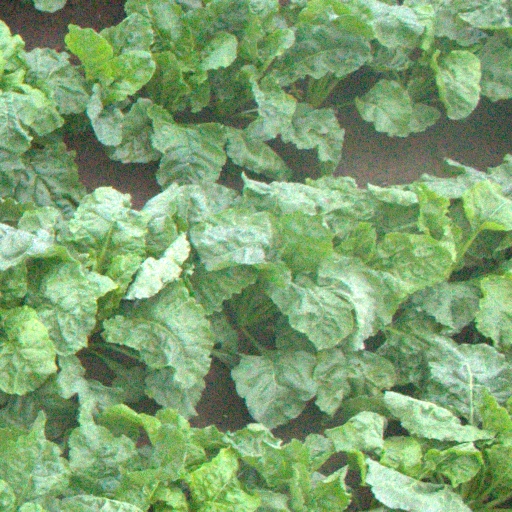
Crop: sugar beet